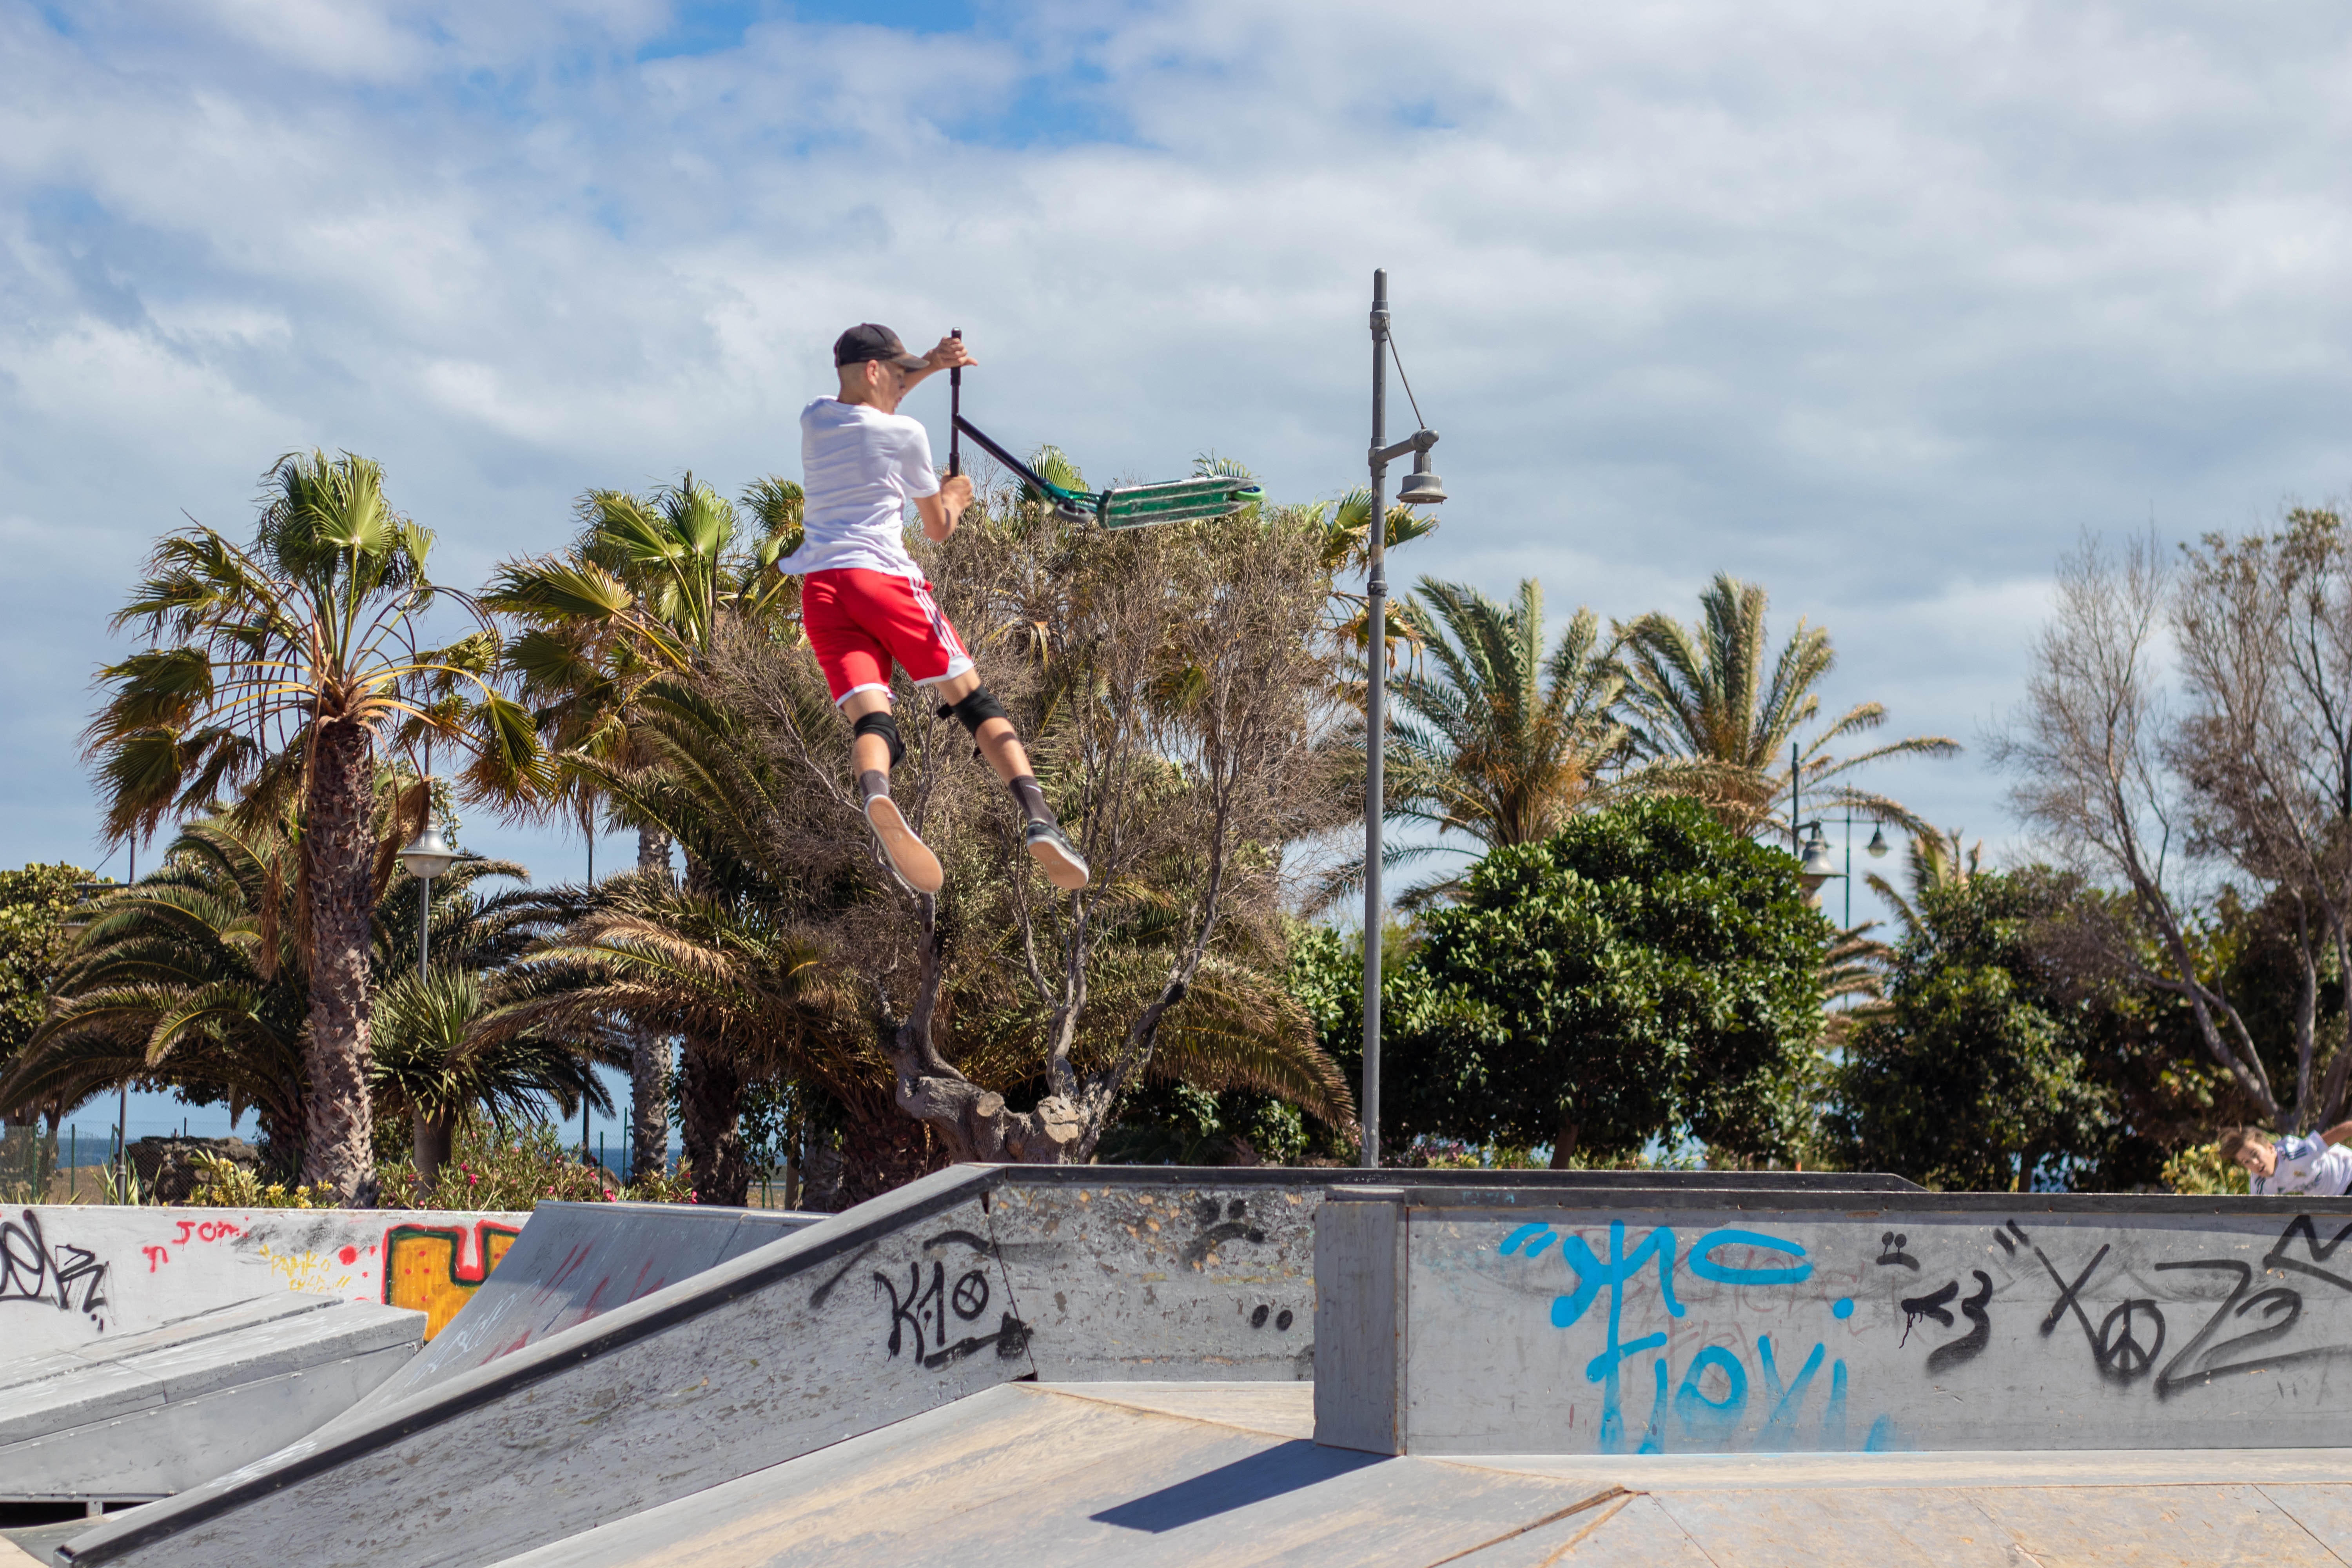
skateboarding, skateboard, recreation, boardsport, Skateboarding Equipment, sport venue, skatepark, extreme sport, individual sports, sports equipment, sports, palm tree, kickflip, leisure, skateboarder, competition, longboard, arecales, street stunts